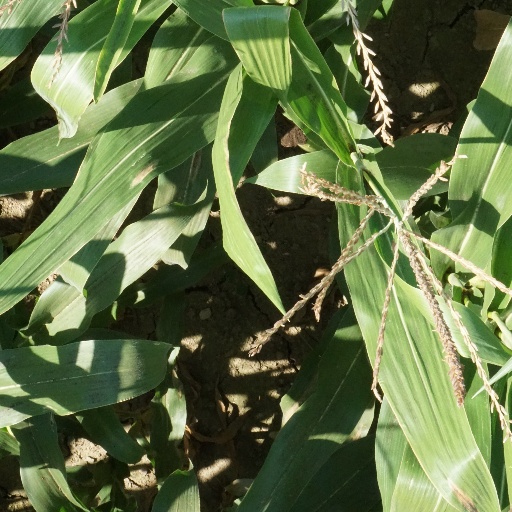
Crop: maize; corn